History of The New York Times (1945–1998)

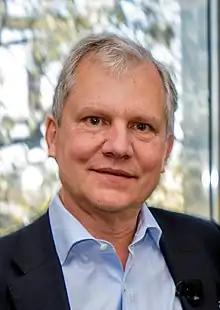
Arthur Ochs Sulzberger Jr. became the publisher of "The New York Times" in 1992.

Driven by a speech by Randy Kehler opposing the Vietnam War, RAND Corporation employee Daniel Ellsberg began photocopying pages of a Department of Defense report detailing the United States's involvement in the war, later known as the "Pentagon Papers". Throughout 1970 and 1971, Ellsberg attempted to approach prominent politicians that could disseminate the "Pentagon Papers", including the foremost congressional opponent of the Vietnam War, George McGovern, in January 1971, and wrote a letter to "The New York Times" in November 1970 describing the war as "immoral, illegal, and unconstitutional". McGovern told Ellsberg that he should go to the "Times"; reluctantly, he called reported Neil Sheehan in February. In March 1971, reporter Neil Sheehan met with Ellsberg and agreed to publicize the papers if "The New York Times" agreed to protect Ellsberg's identity.